Baseball in Puerto Rico

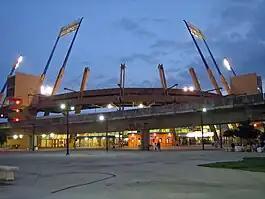
Estadio Juan Ramón Loubriel

Drafted by the Chicago Cubs in 1941, Hiram Bithorn was the first Puerto Rican to ever play major league baseball. The world took notice in 1943, when Bithorn went 18–12 with an earned run average of 2.60, and completed 19 of his 30 starts. He also led the league in shutouts (seven), setting a record for Puerto Rican pitchers that stands to this day.